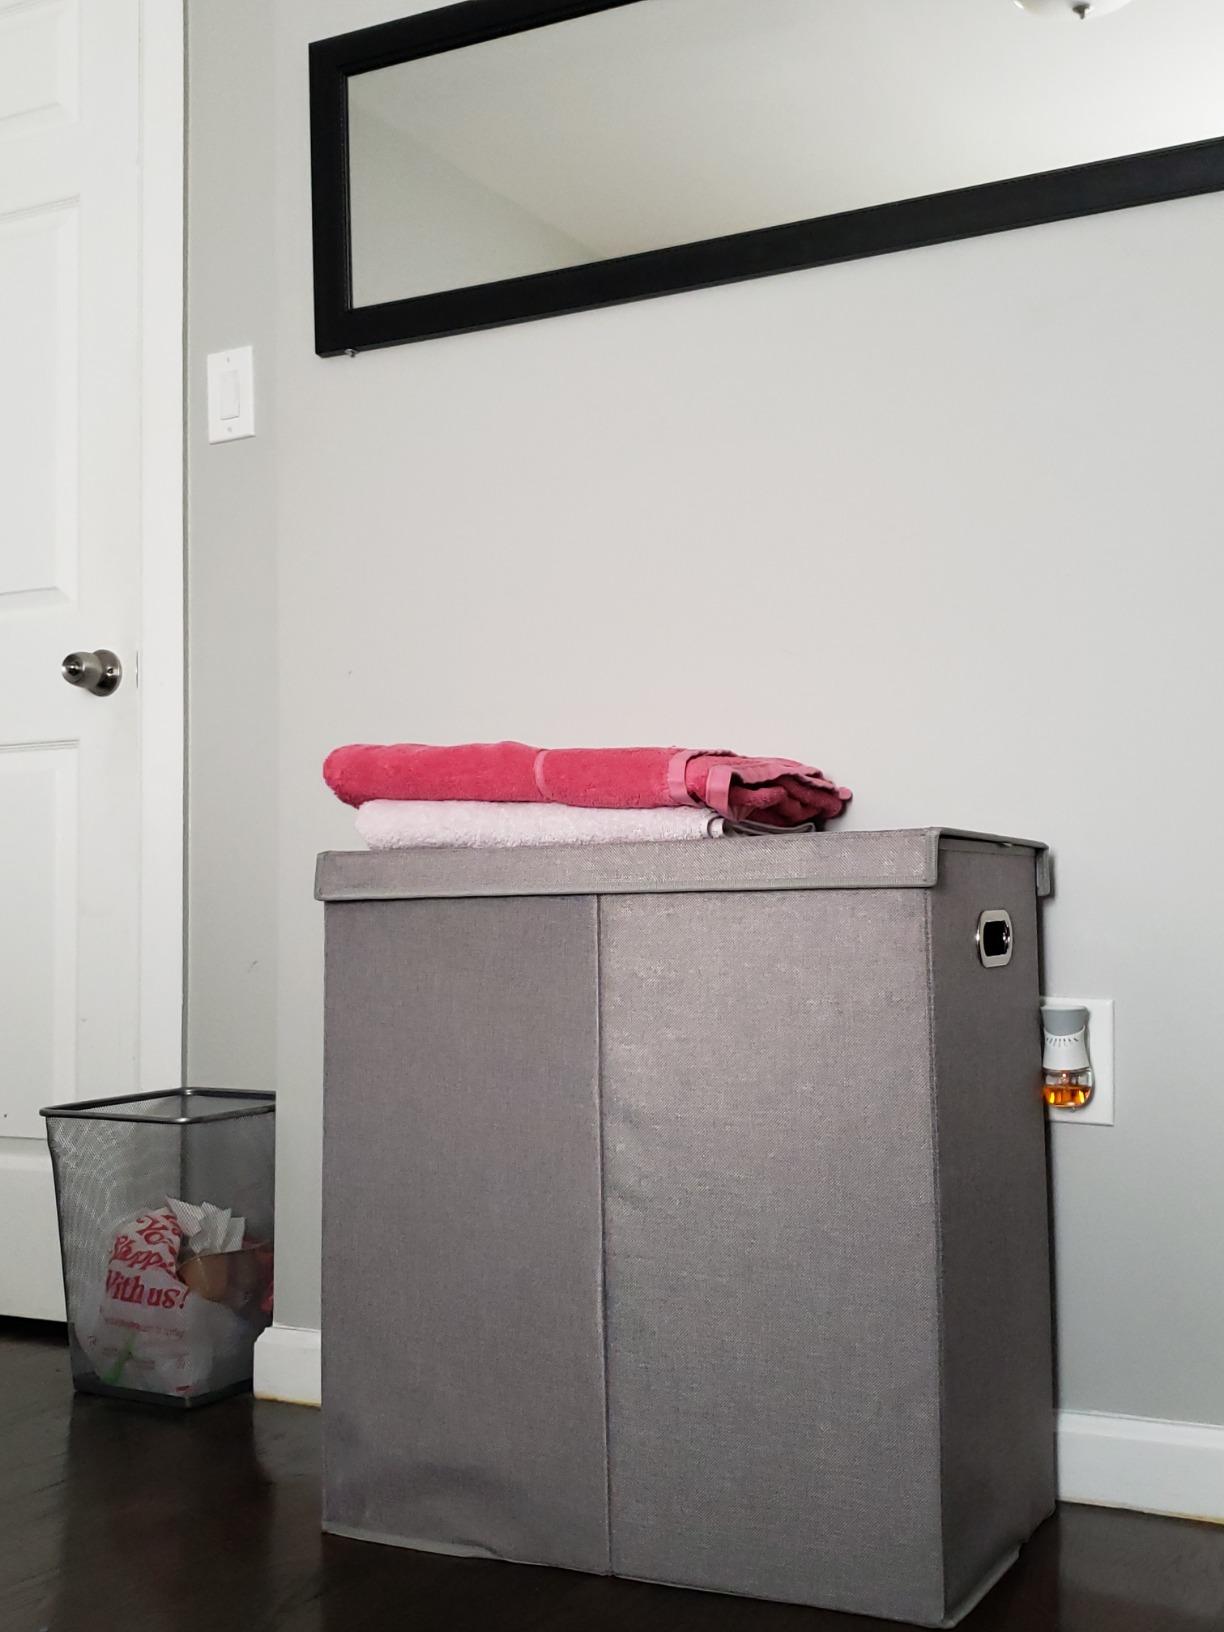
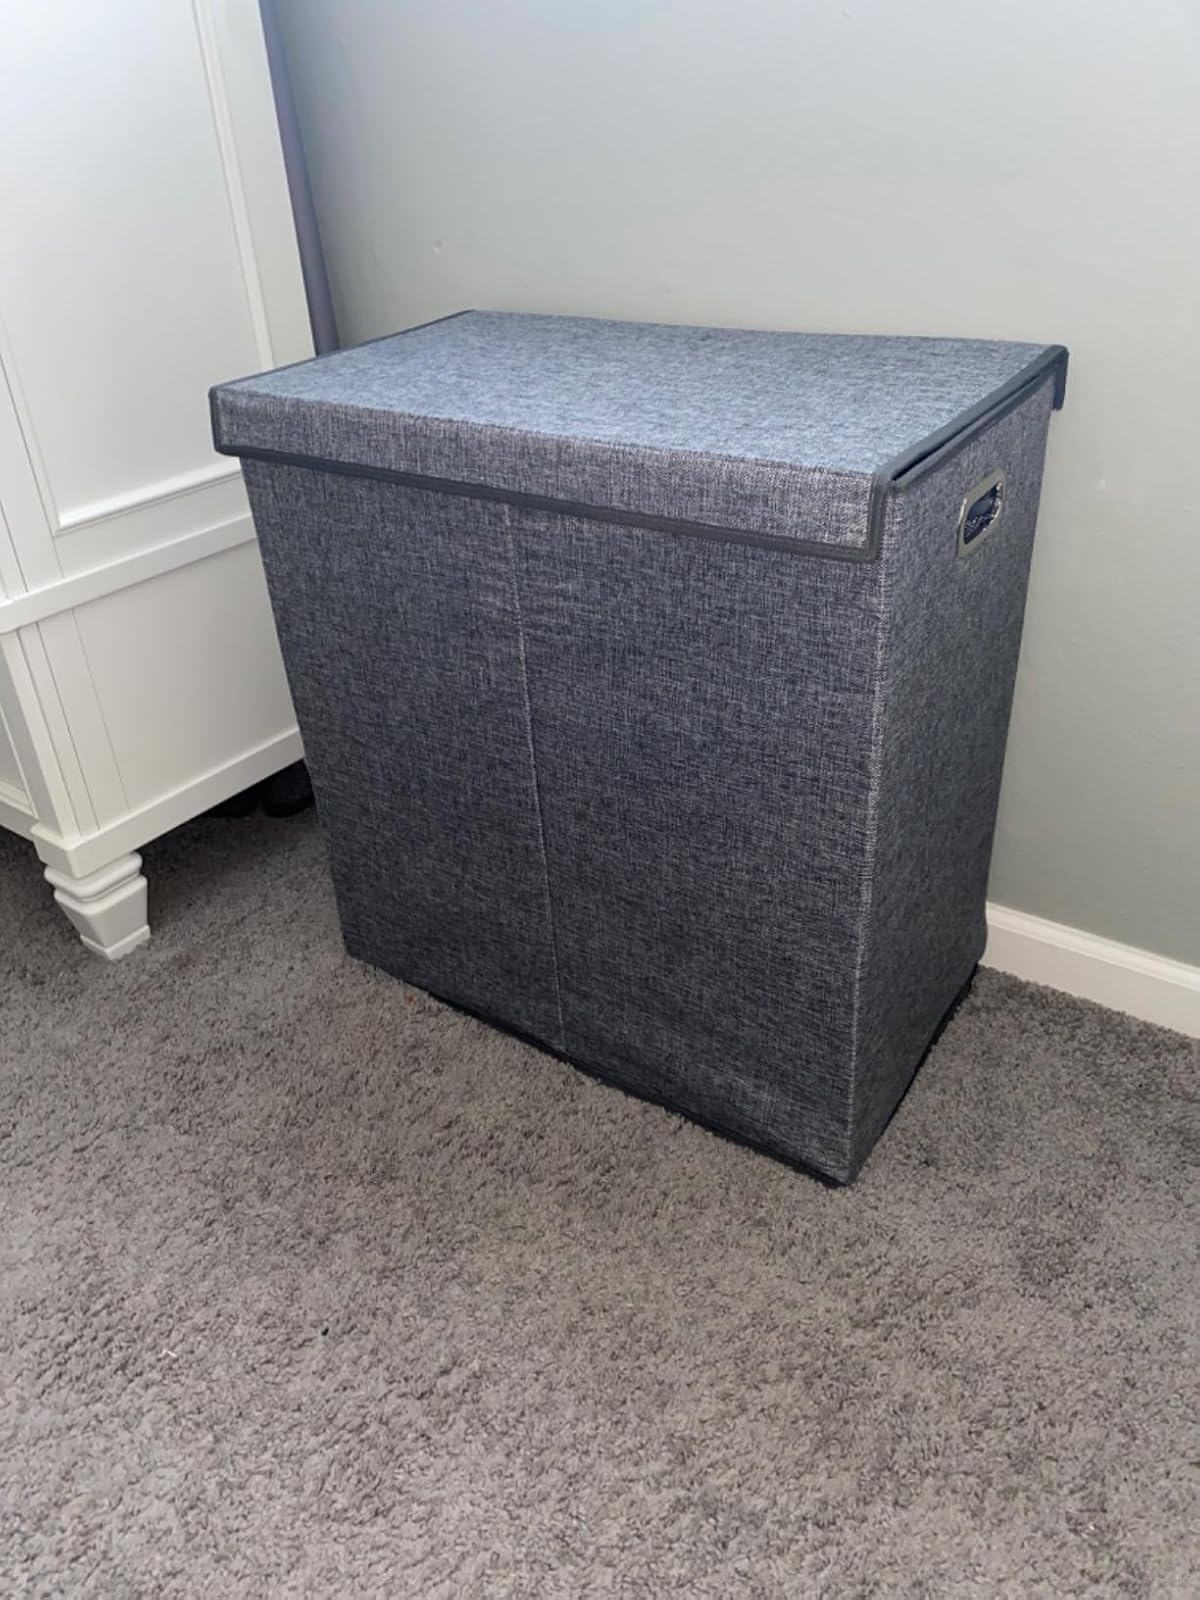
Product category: items_hamper
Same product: yes